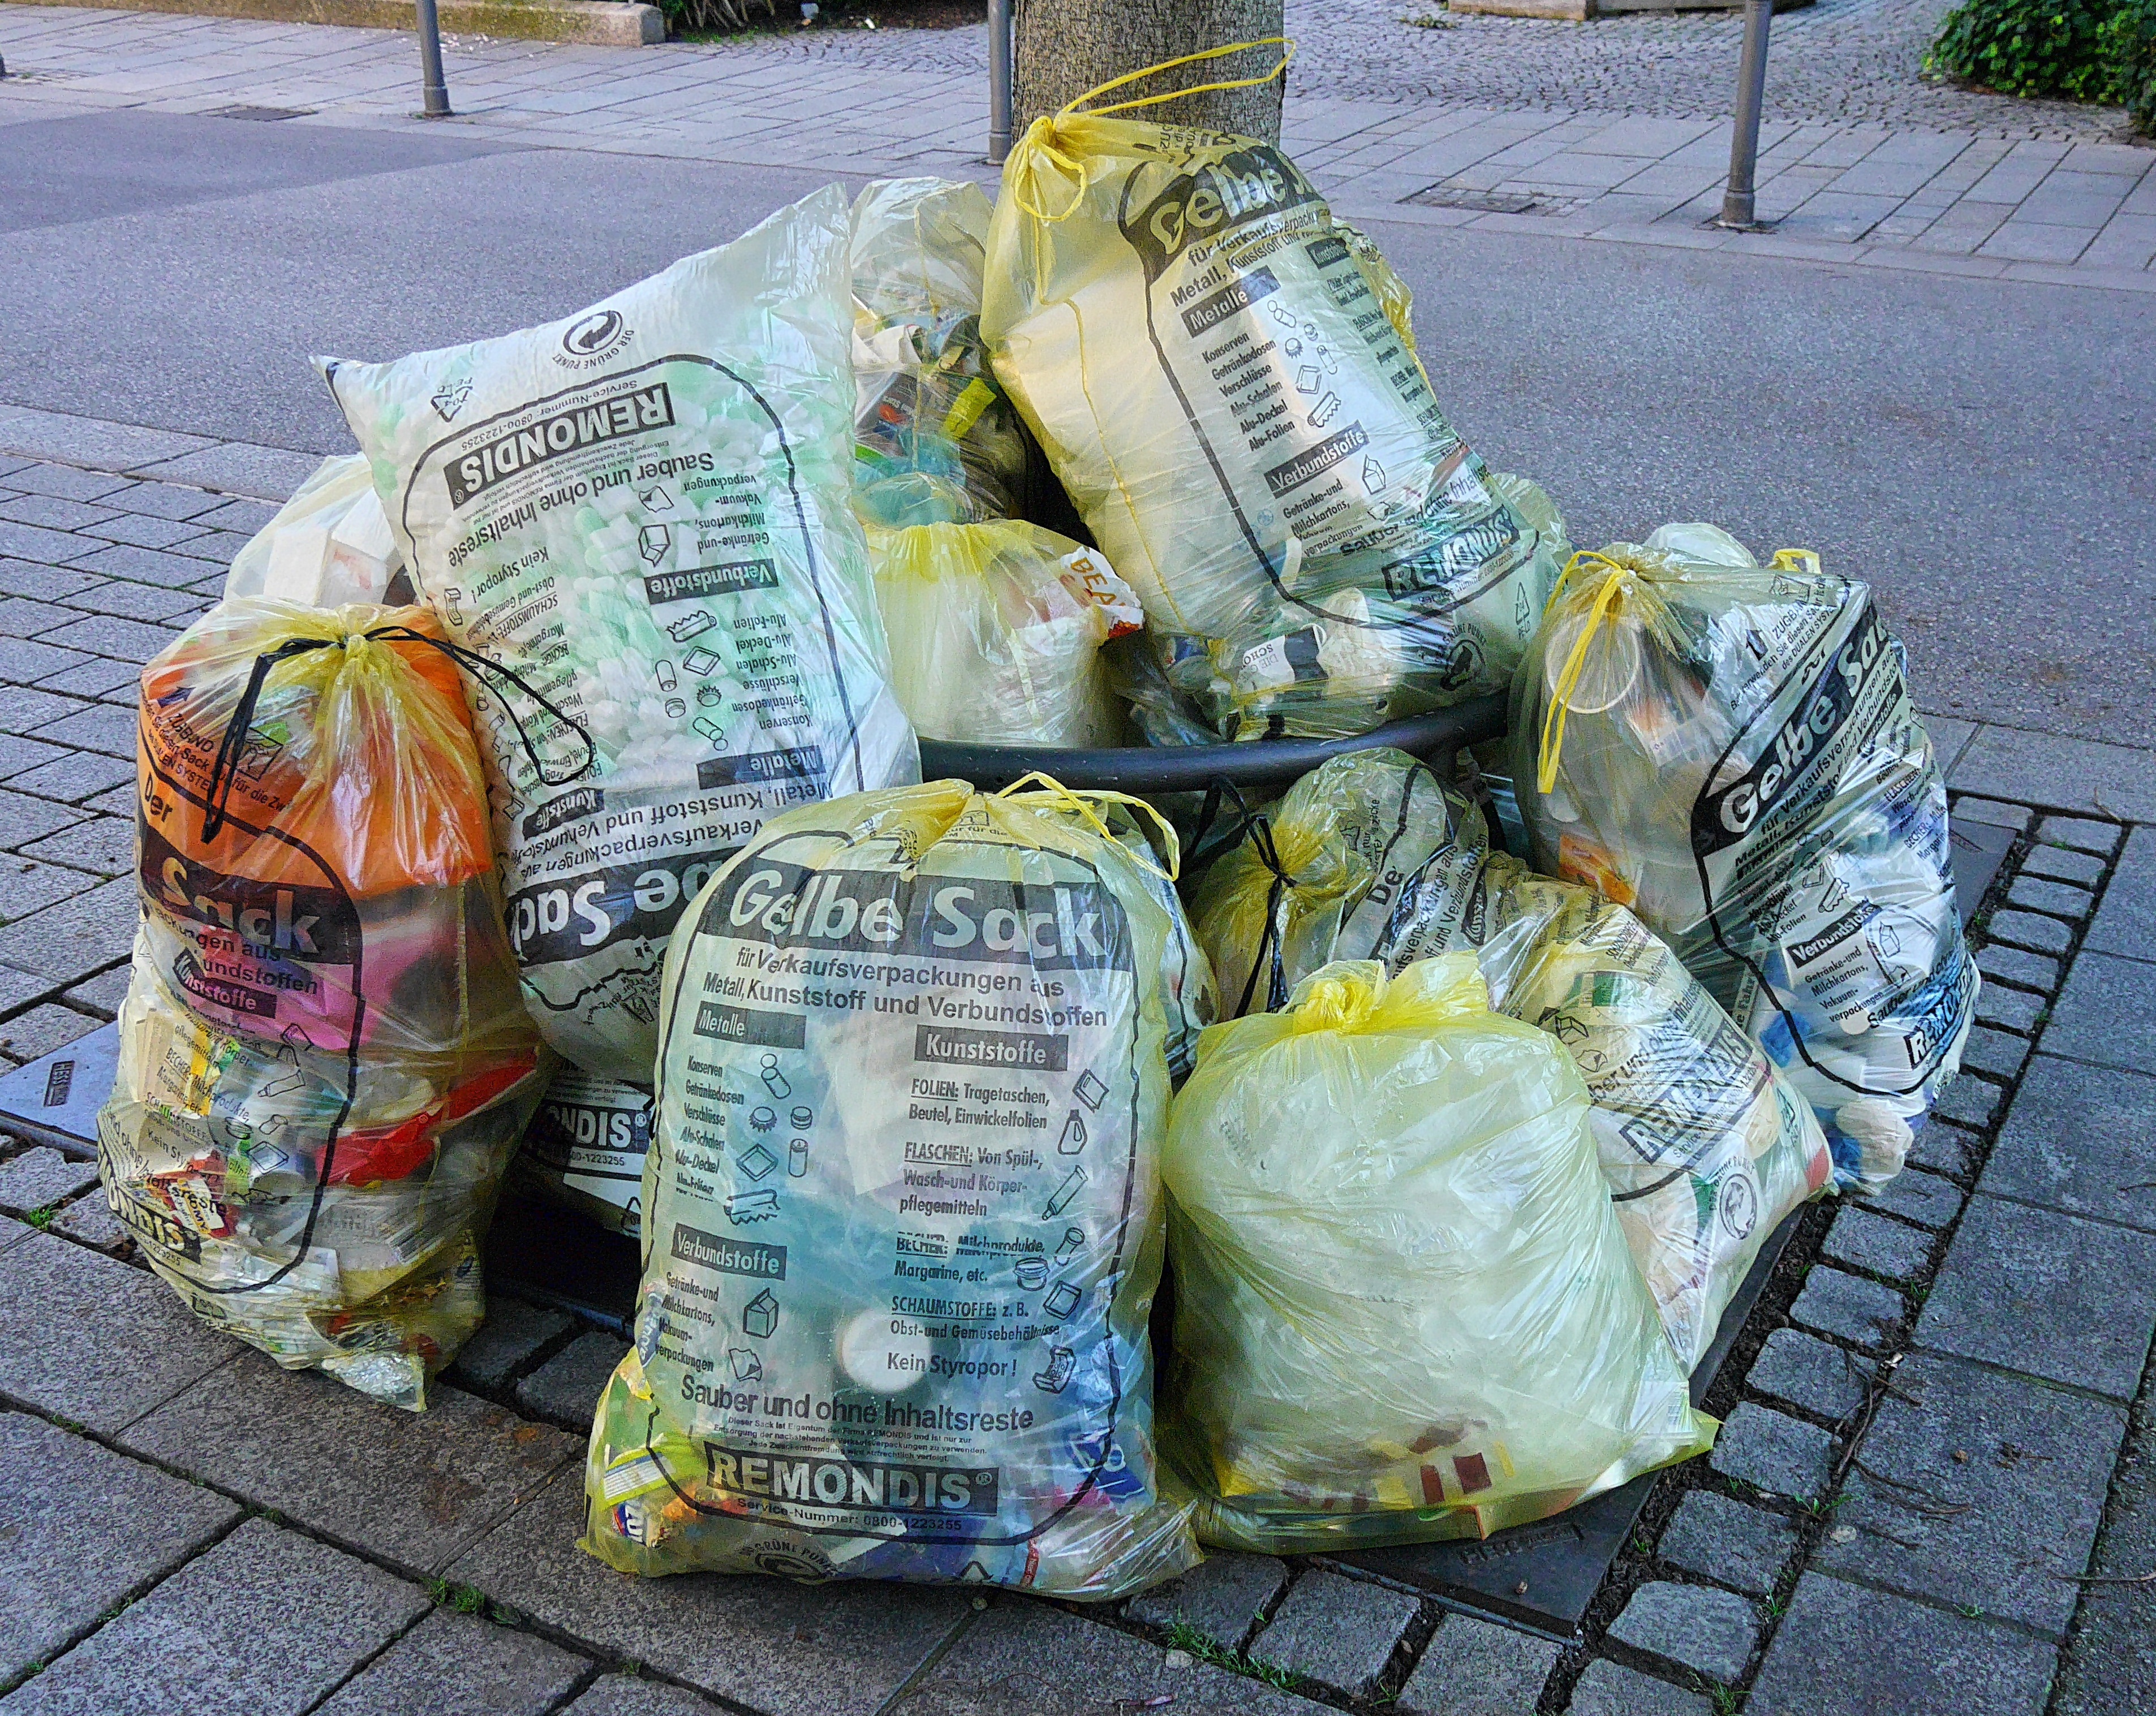
food, litter, waste, garbage, starnberg, yellow sack, human action